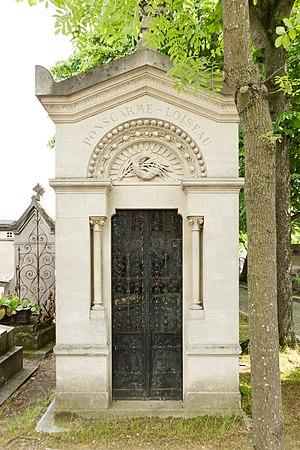
Sépulture de Léon Ponscarme (1879-1916), cycliste et téléphoniste mort pour la France durant la première guerre mondiale.